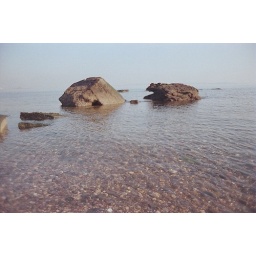
rocks in the water